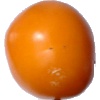
Label: Tomato Yellow 1